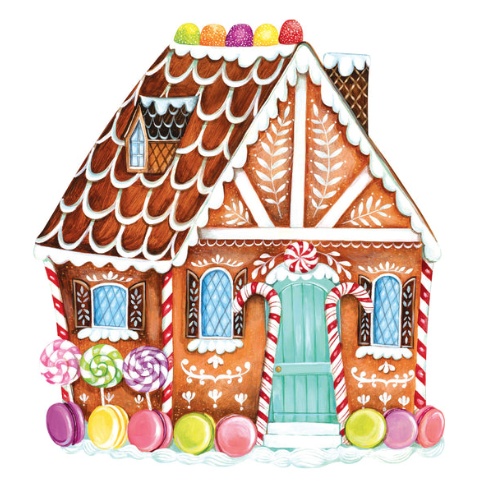
Die-Cut Gingerbread House Placemat
Add a elegant touch to your table escape this holiday season with this die-cut gingerbread house placemat. Approx. 14.5"x15.5 Material: Paper Set of 12 loose sheets FINAL SALE
Brand: Hester & Cook
Category: Home & Garden > Kitchen & Dining > Tableware